History of netball

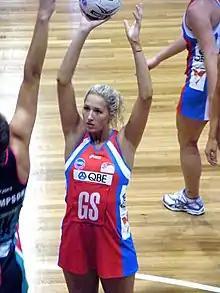
ANZ Championship pre-season game in Sydney, March 2009

Following the global standardisation of netball rules, international netball competition expanded during the second half of the 20th century. It was included for the first time in 1985 at the World Games, a sporting competition held every four years for sports that are not contested at the Olympic Games. Netball has not been included in the World Games since.